The Dirt Hills

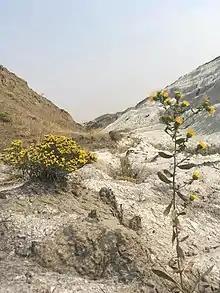
Massold Clay Canyons, north-east area of the Dirt Hills

In 1886 Thomas McWilliams, a homesteader from the Moose Jaw River area, discovered clay at the north-east corner of The Dirt Hills while out looking for lost cattle and picking Saskatoon berries. Recognising the value of this clay, he travelled to Moose Jaw to the land titles office to lay claim to the clay-rick land. He later moved his family to the new homestead. Near the same time, he sought permission from the federal government to mine the refractory clay on his land. This is the first official record of the Claybank clay. By 1914 a brick plant was built and bricks from the area were being sold around Canada and the United States. Now the site is a National Historic Site called Claybank Brick Plant.